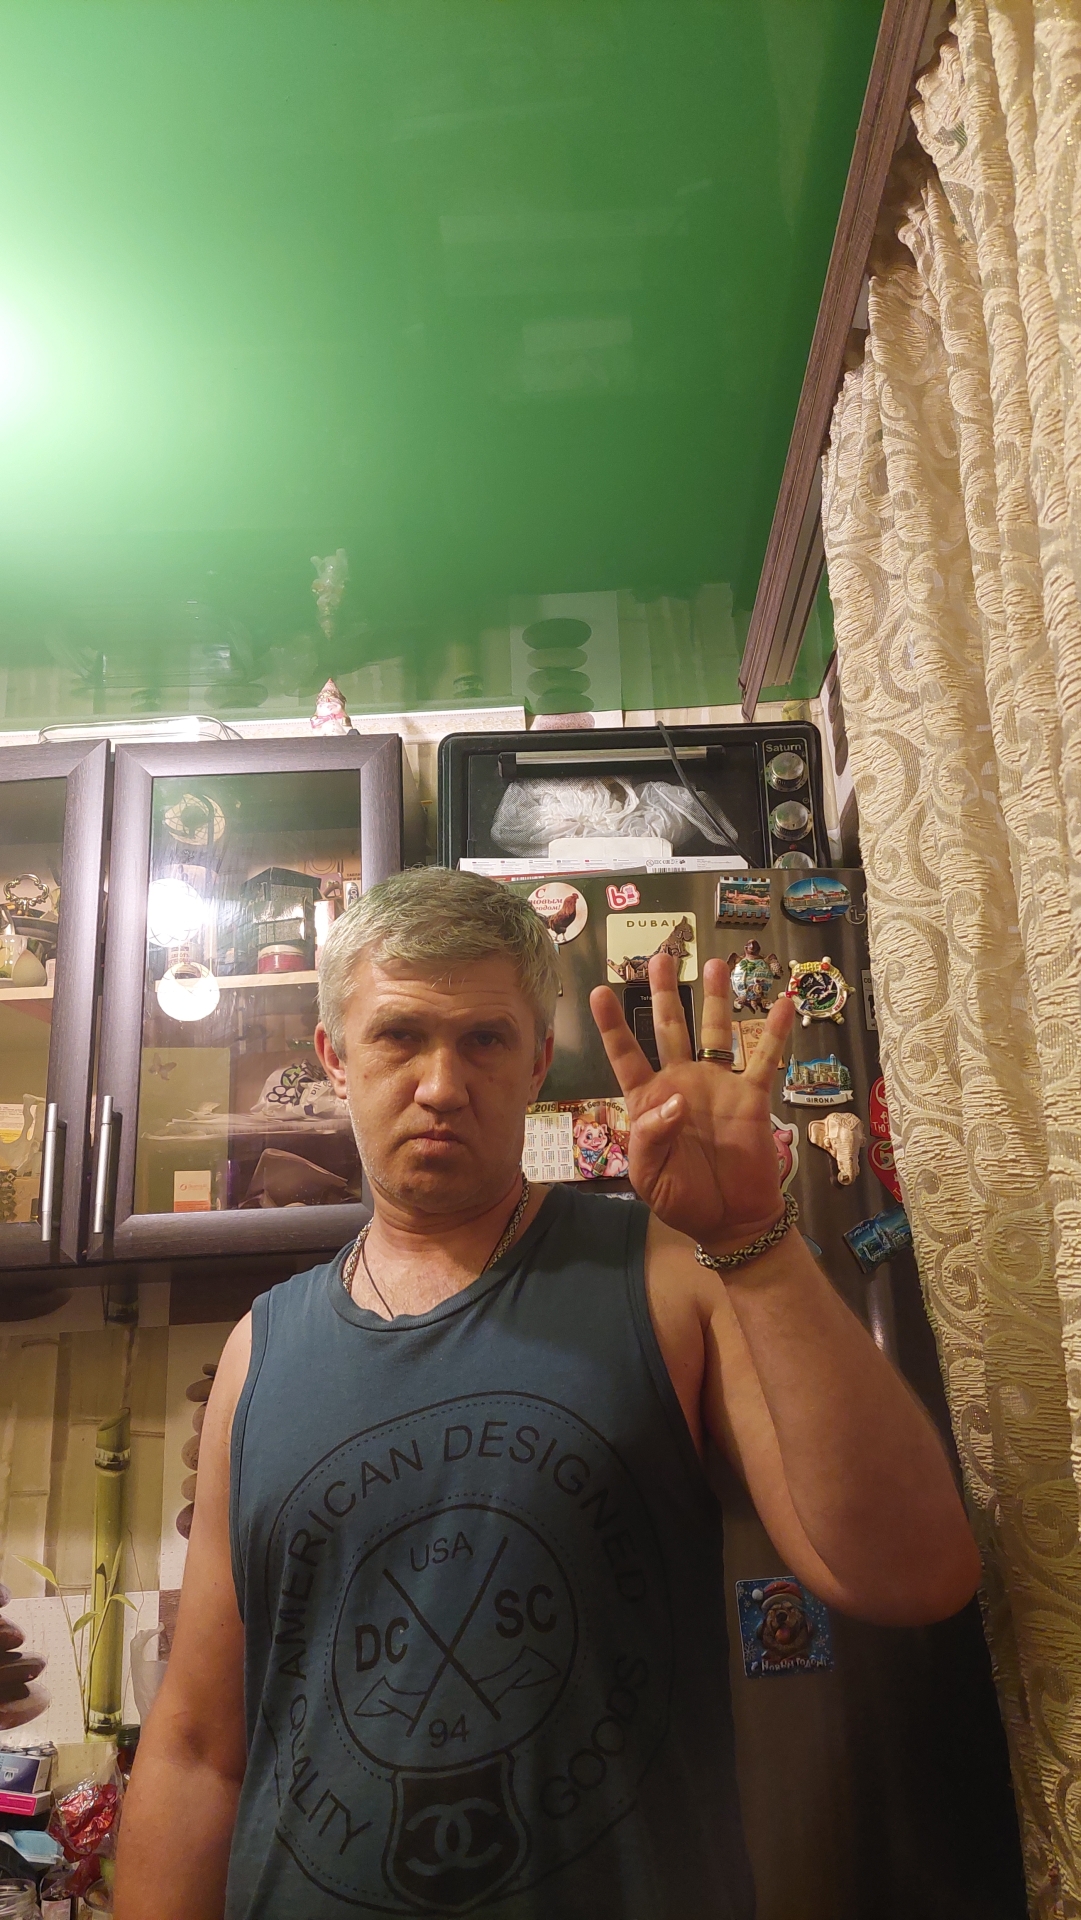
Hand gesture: four